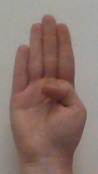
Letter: kaaf